Laurence Bankart

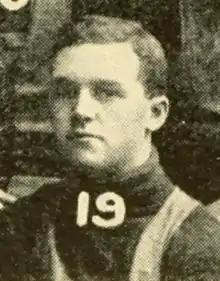
Bankart pictured in the 1908 Dartmouth football team photo

Laurence Hardy Bankart (October 16, 1887 – August 31, 1978) was an American college football player and coach. He was the head football coach at Colgate University for five seasons, in 1910 and again from 1913 until 1916, compiling a record of 28–7–3. Bankhart's five years as coach was the longest-tenured football coach at Colgate since the first coach Samuel Colgate Jr. headed the program for three years (some sources say two) until 1929, when Andrew Kerr took over the program for 18 seasons. Bankart was born on October 16, 1887, in Bradford, England.